James W. Wood

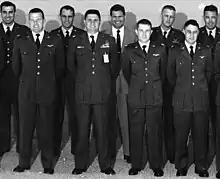
USAF Experimental Flight Test School Class 56D. Front row: Captains Gordon Cooper, James Wood, Jack Mayo and Gus Grissom.

Wood served in the U.S. Army Air Corps during World War II, and flew 10 combat missions. In the Korean War, he flew more than 100 combat missions.